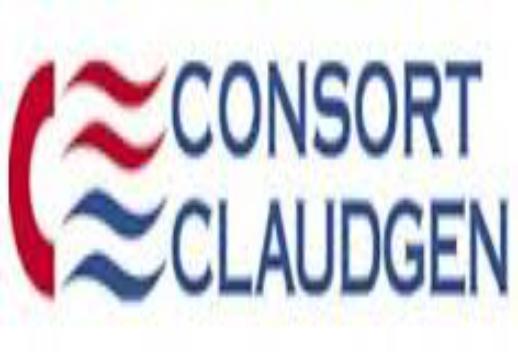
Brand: Consort
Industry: Electronic